Silbo Gomero

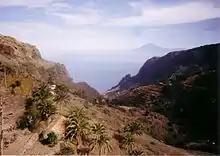
The narrow valleys of La Gomera.

Little is known of the original Guanche language or the languages of the Canary Islands, but it is assumed that their phonological system must have been simple enough to allow an efficient whistled language. It was used by the island's original inhabitants, the Guanches. The whistled language existed before the arrival of Spanish settlers and was also spoken on El Hierro, Tenerife and Gran Canaria. Silbo was adapted to Spanish during the Spanish settlement in the 16th century and was widely spoken throughout into the 17th century. In 1976, Silbo barely remained on El Hierro, where it had flourished at the end of the 19th century. Use of the language declined in the 1950s, one factor being the economic decline, which led many speakers to move away to seek better jobs. Technological developments such as the telephone played a part in reducing the practicality and utility of the language. The language's earlier survival had been caused by its role in overcoming distance and terrain, in addition to the ease with which it is learned by native speakers. Most significantly, from the 1960s to 1980s, many people turned away from agriculture and so many middle-class families did not want their children to speak the language, as it was negatively associated with the rural peasants.